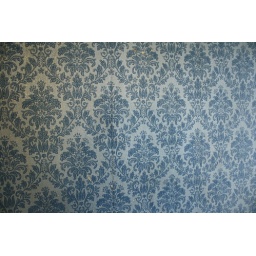
this is my Aunt Trish's bedroom wallpaper original to her house which is over 100 yrs old